Wendover Air Force Base

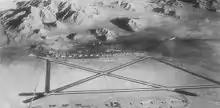
Aerial photo of Wendover AAF looking north, 1943

With the entrance of the United States into World War II, Wendover Field took on greater importance. It was the Army Air Force's largest bombing and gunnery range. In March 1942 the Army Air Force activated Wendover Army Air Field and also assigned the research and development of guided missiles, pilotless aircraft, and remotely controlled bombs to the site. The new base was supplied and serviced by the Ogden Air Depot at Hill Field. In April 1942, the Wendover Sub-Depot was activated and assumed technical and administrative control of the field, under the Ogden Air Depot. The Wendover Sub-Depot was tasked to requisition, store, and issue all Army Air Forces property for organizations stationed at Wendover Field for training.